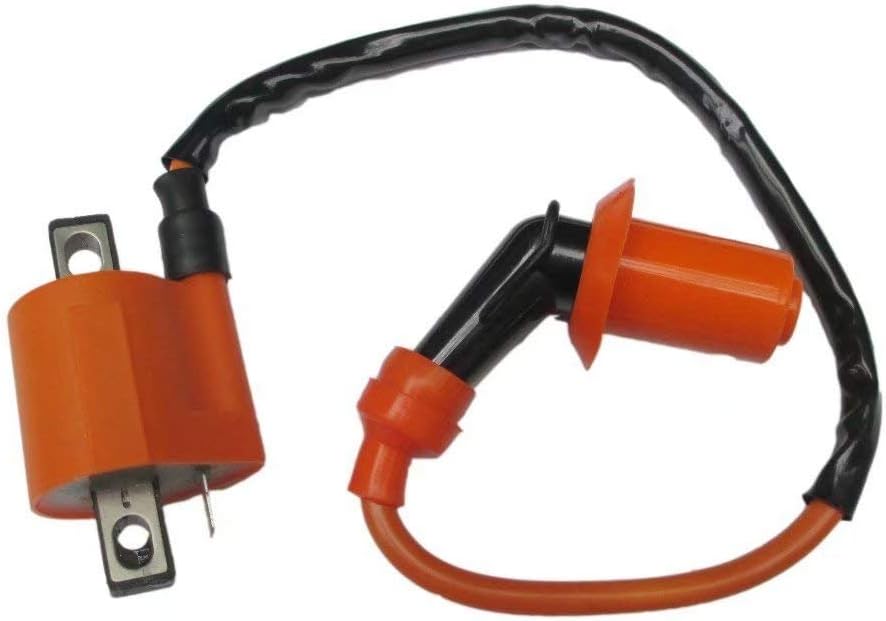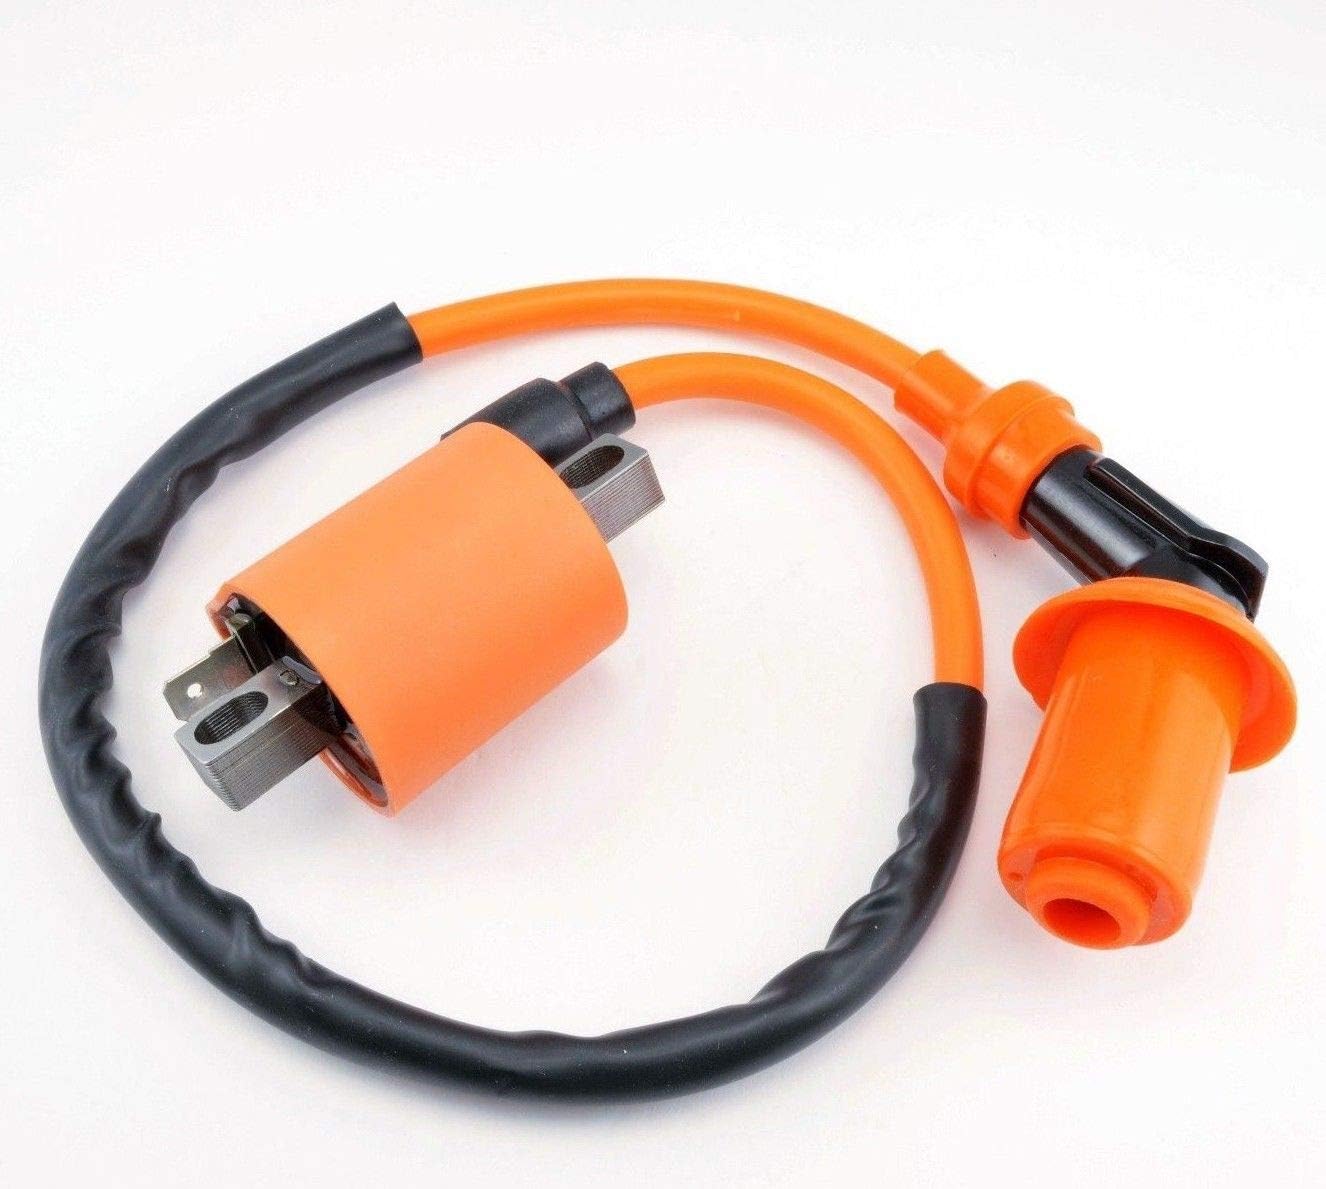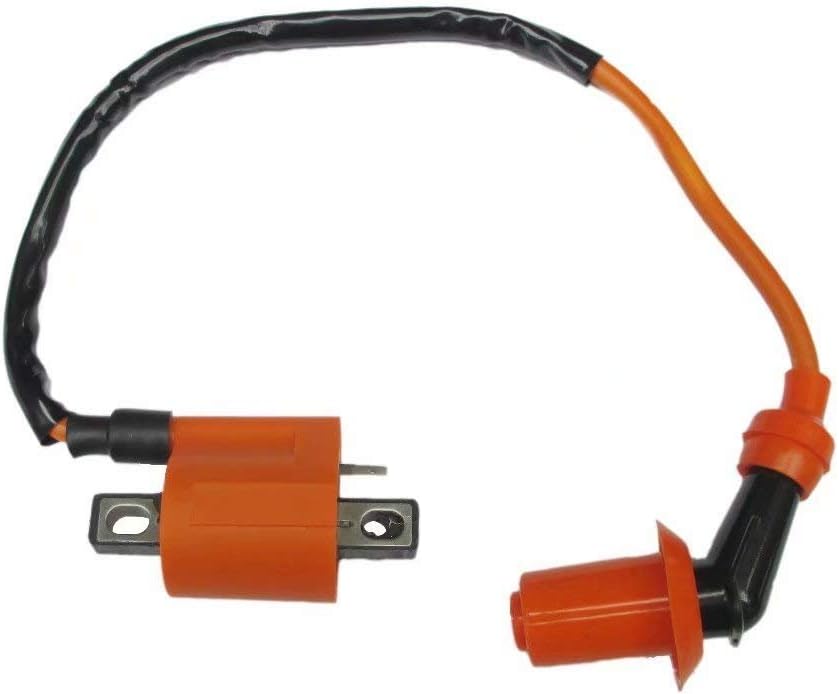
Premium Ignition Coil For Honda CT110 Trail 1980 1981 1982 1983 1984
Category: Automotive
Performance Ignition Coil For Honda CT110 Trail 1980 1981 1982 1983 1984
Features: 100% brand-new, never ever been utilized, all parts are tested and quality controlled prior to shipment | All the applications vehicle models and years are listed in title, please read the product title carefully to make sure it is right | The pictures are accurate because of real shooting, please check it carefully to make sure it is what you need. | Delicate workmanship makes it durable and have more fun with the power at your finger tips | Packing including: 1 X Ignition Coil as images display